Knocking on Heaven's Door (2014 film)

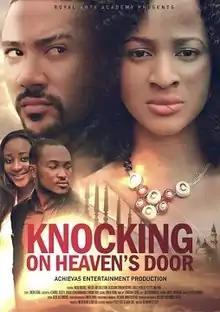
Theatrical release poster

Knocking on Heaven's Door is a 2014 Nigerian musical romantic drama film written by Vivian Chiji, produced by Emem Isong and directed by Desmond Elliot, starring Majid Michel, Adesua Etomi and Blossom Chukwujekwu. The film premièred on 18 April 2014 at Silverbird Galleria, Victoria Island, Lagos.